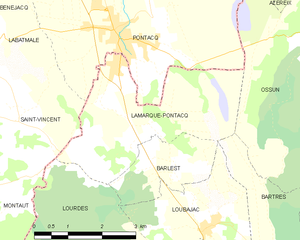
Carte des communes françaises
Lamarque-Pontacq est une commune française située dans le département des Hautes-Pyrénées, en région Occitanie.